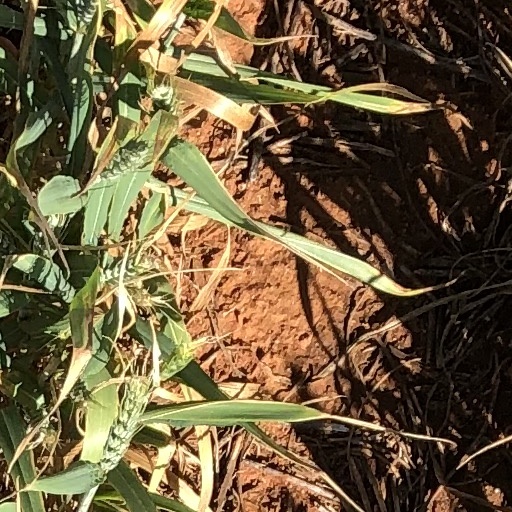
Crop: wheat